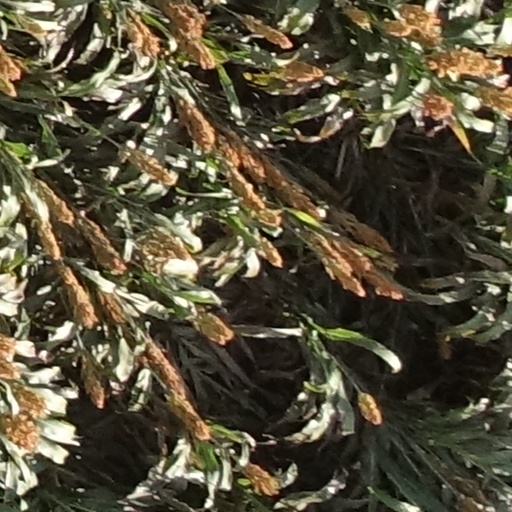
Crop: sorghum